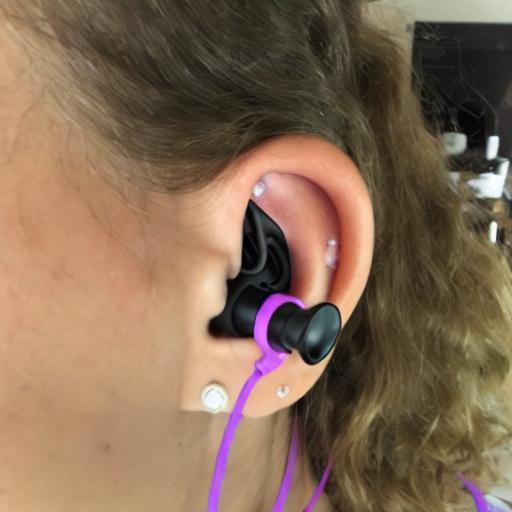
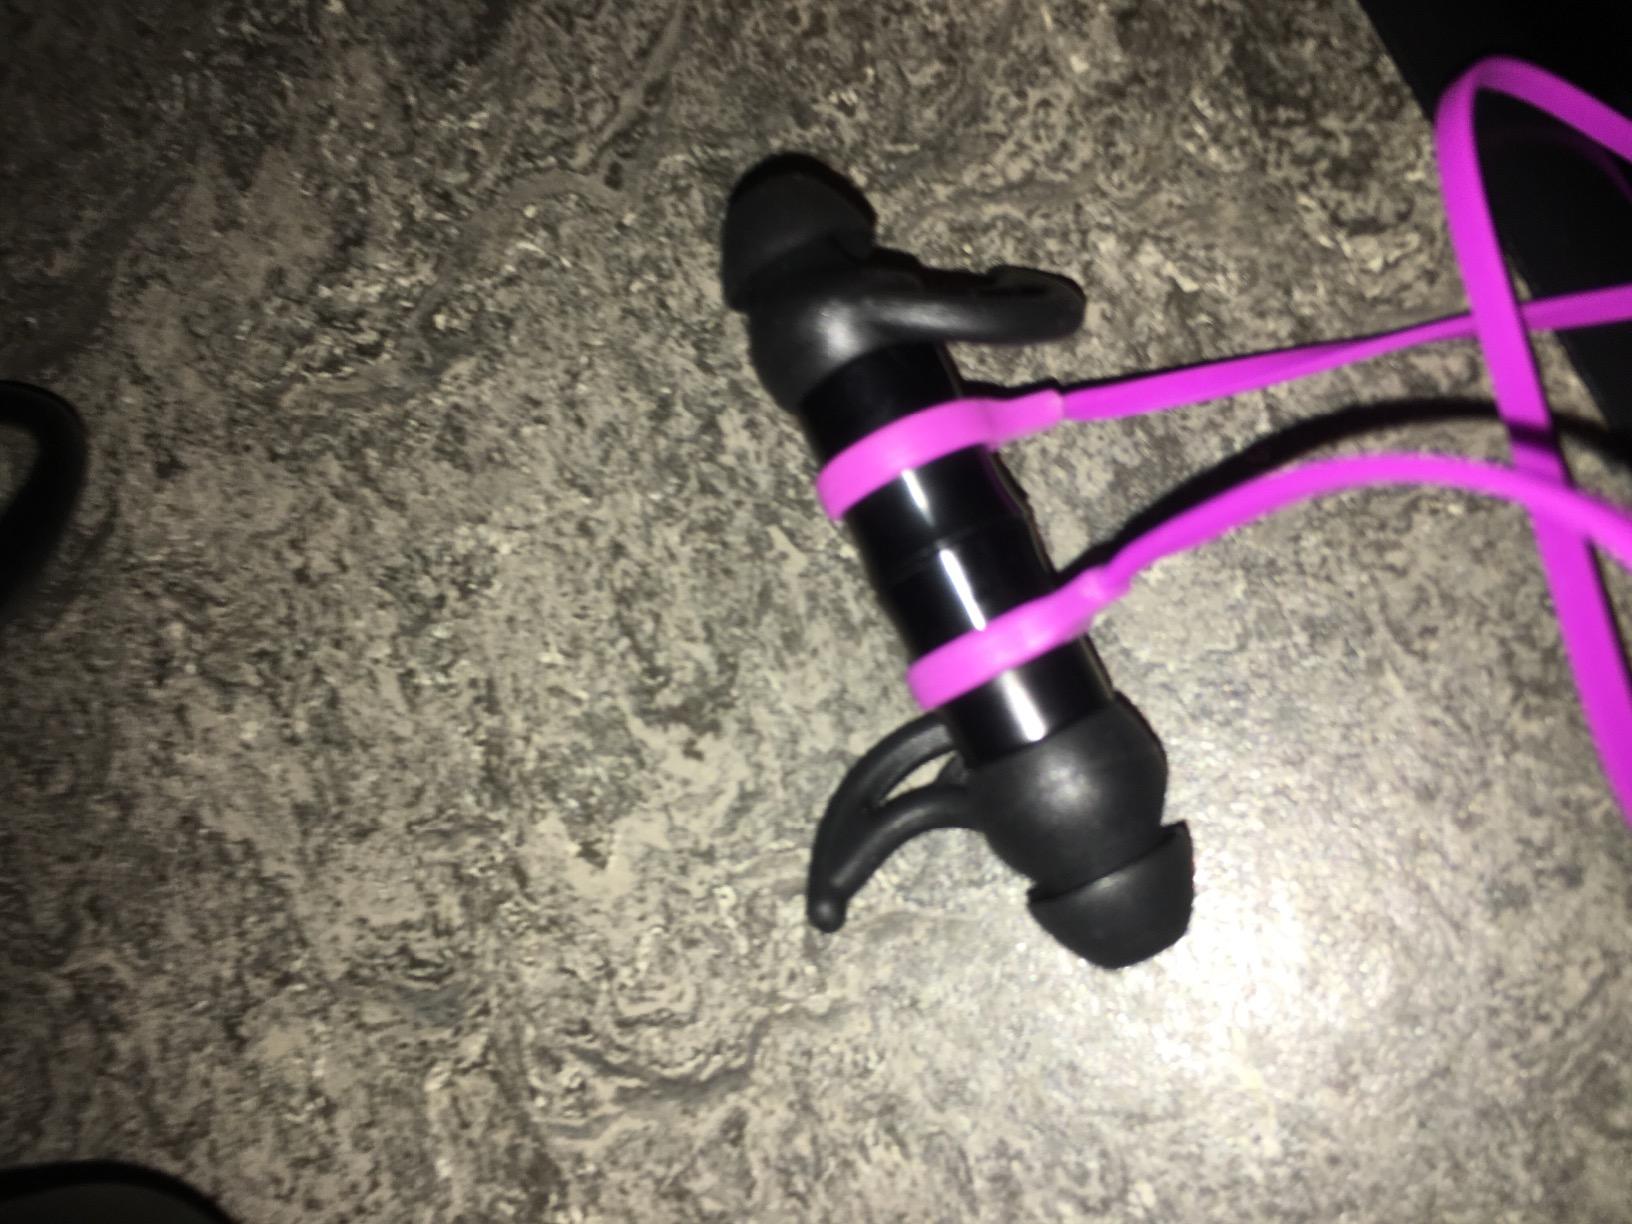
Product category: earbuds
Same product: no